List of reflected light sources

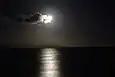
The Moon

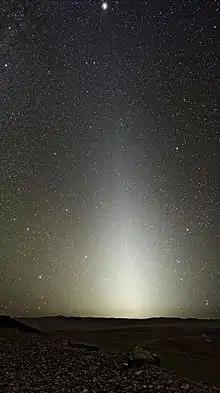
Zodiacal light

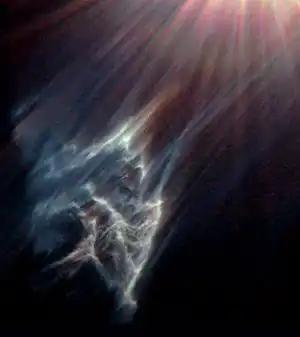
Reflection nebula

This is a list of reflected sources of light examples in contrast to the List of light sources. The list is oriented towards visible light reflection.